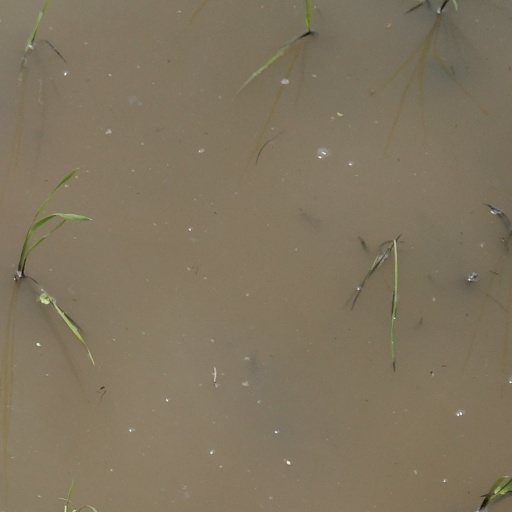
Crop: rice